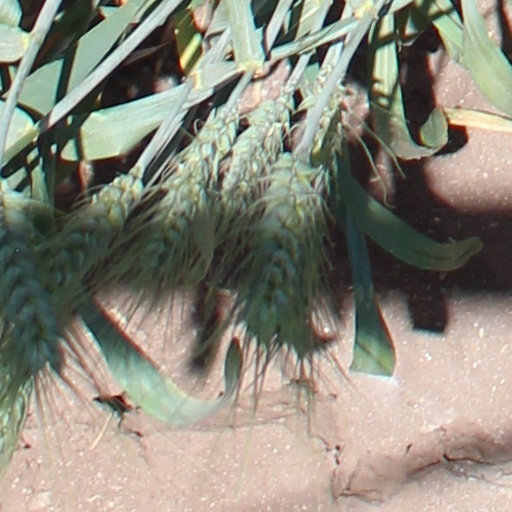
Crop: wheat